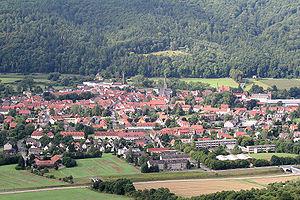
Wanfried est une petite ville d'Allemagne, à une cinquantaine de kilomètres à vol d'oiseau au sud-est de Cassel, dans le land de Hesse.